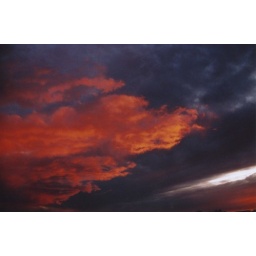
I once feel in love just because the sky turned from grey into blue